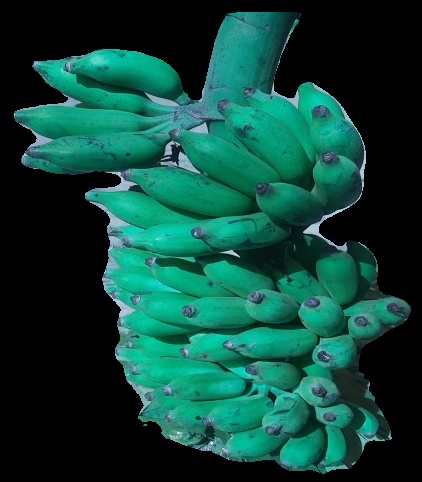
Variety: elakki-bale
Grade: grade3